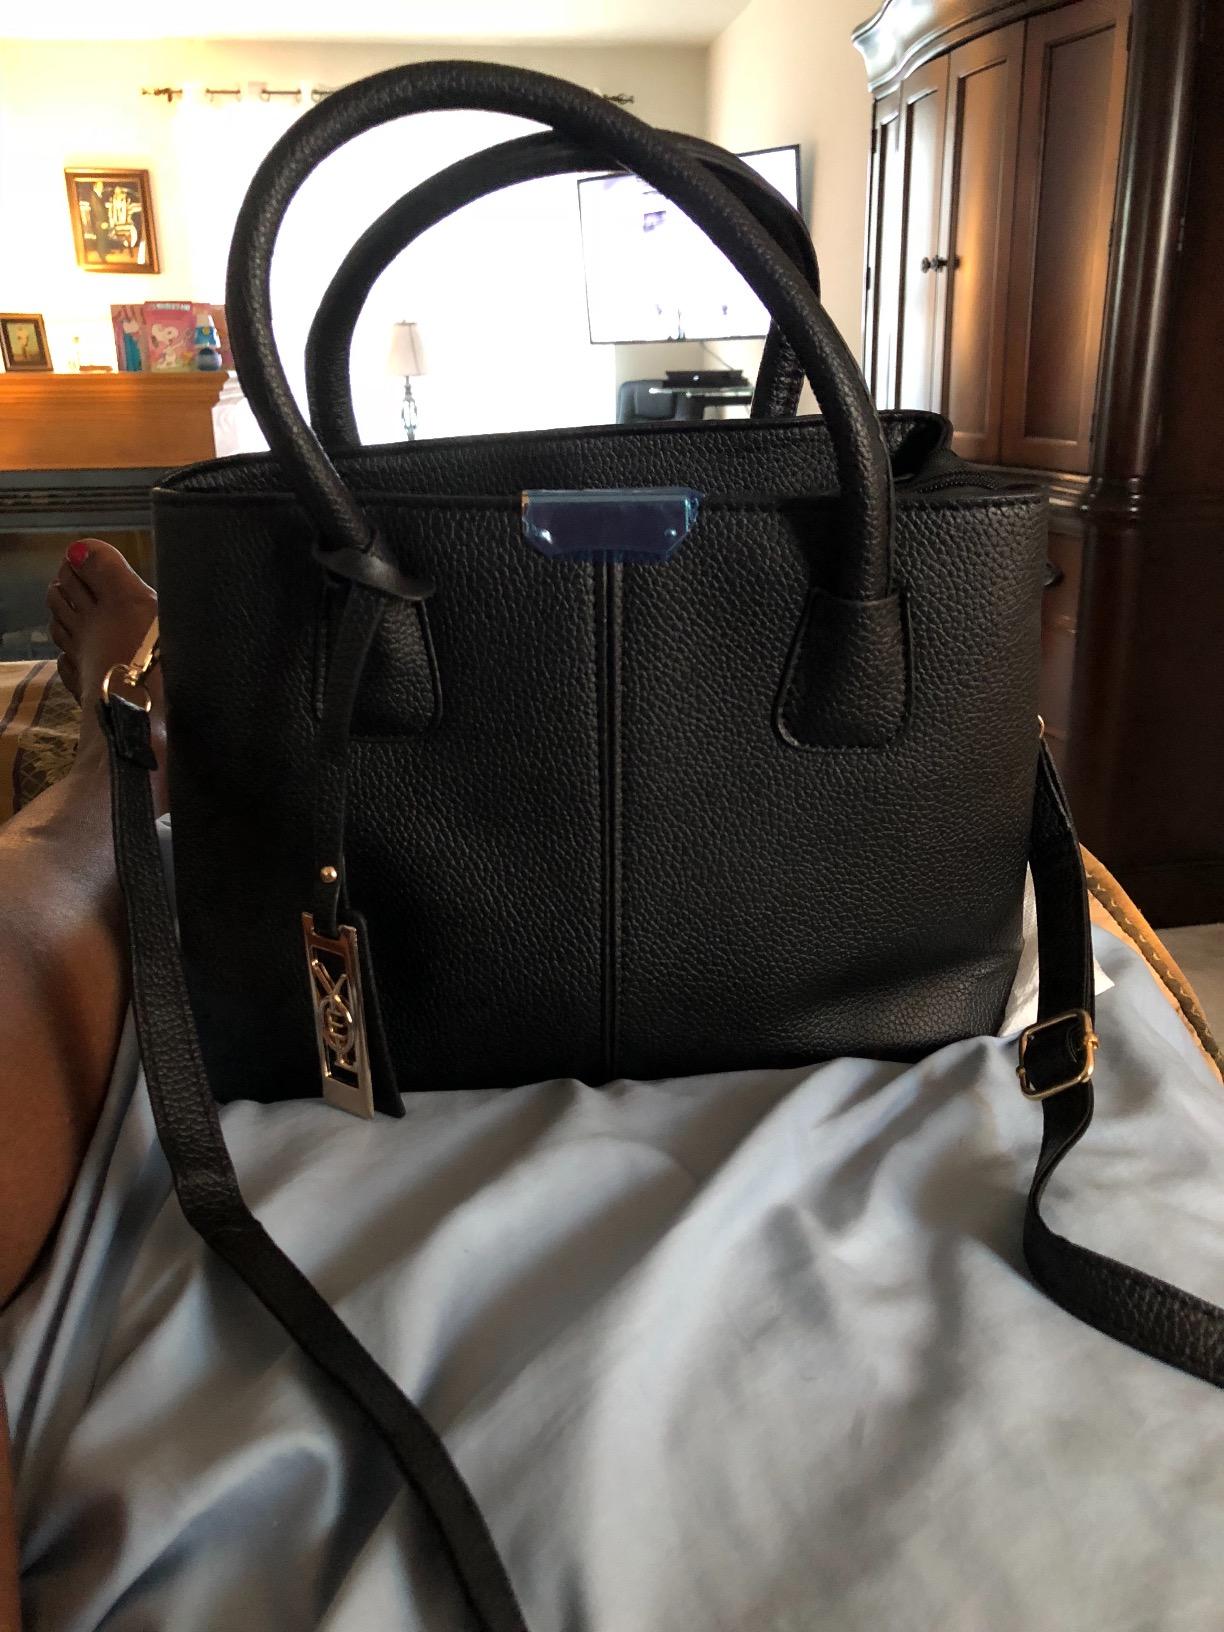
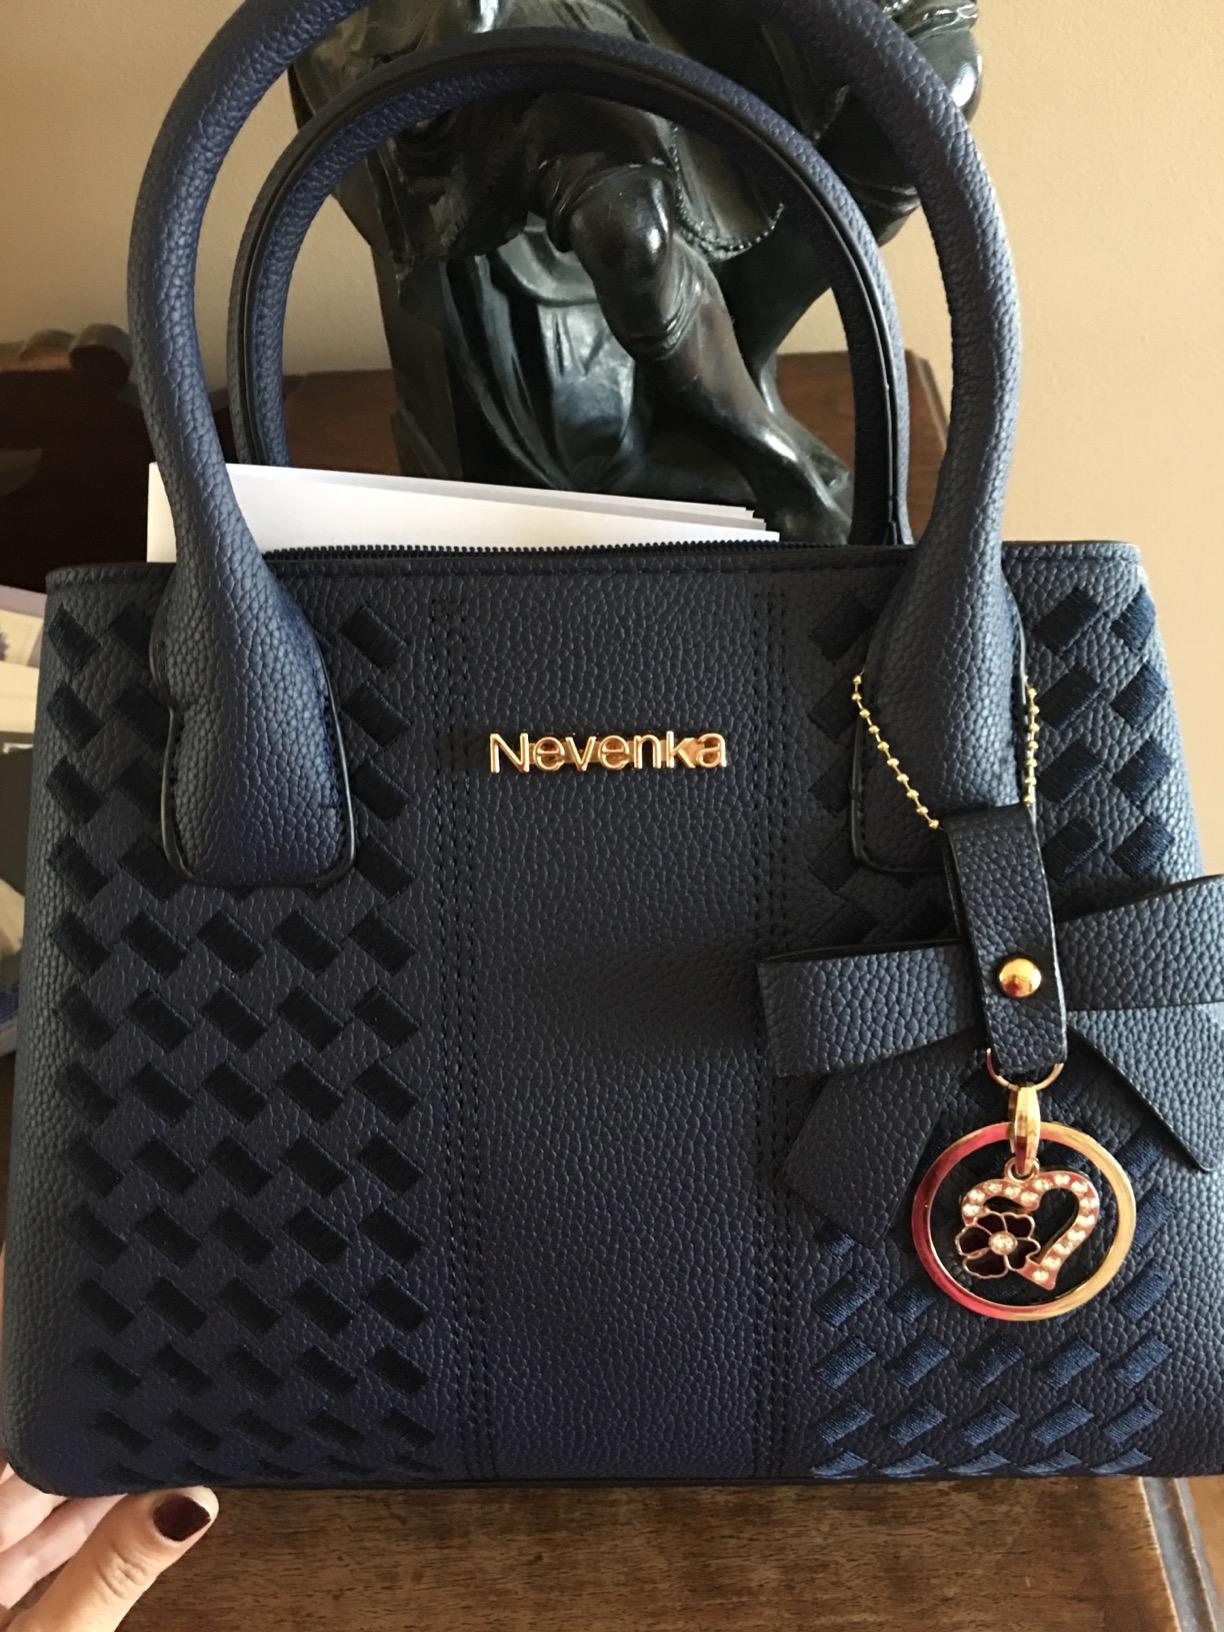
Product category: accessories_handbag
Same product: no